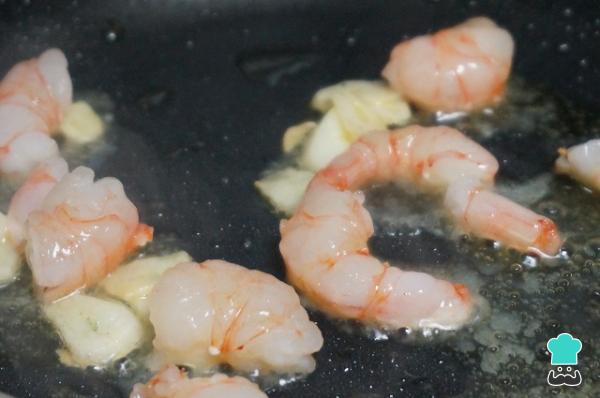
Antes de que se doren los ajos añadimos las gambas peladas, salteamos y añadimos un poco de sal.